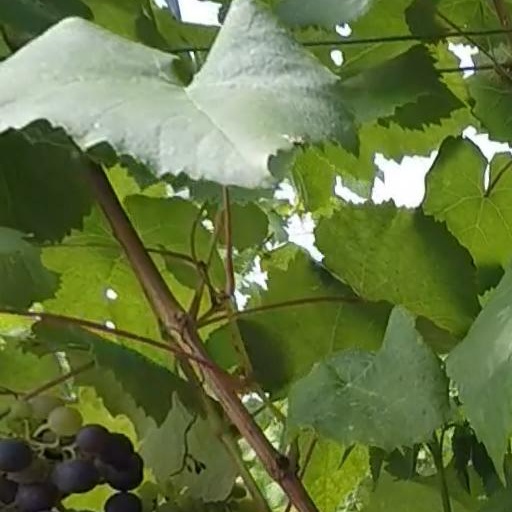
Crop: grape